Keitum station

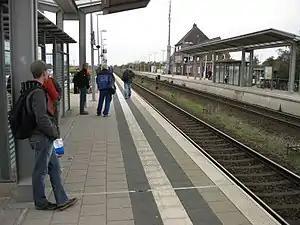
2010

Keitum station is a railway station in the municipality of Keitum, located in the Nordfriesland district in Schleswig-Holstein, Germany.